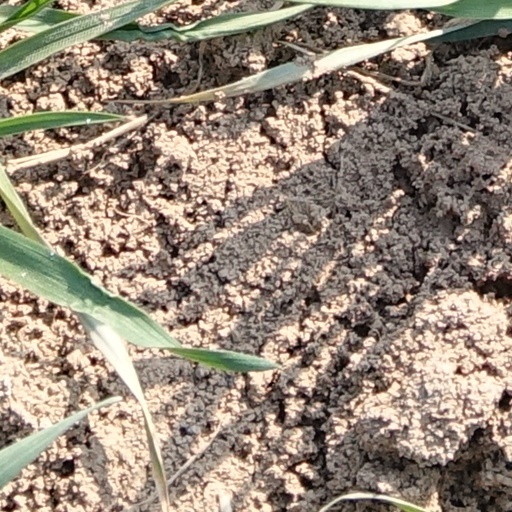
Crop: wheat